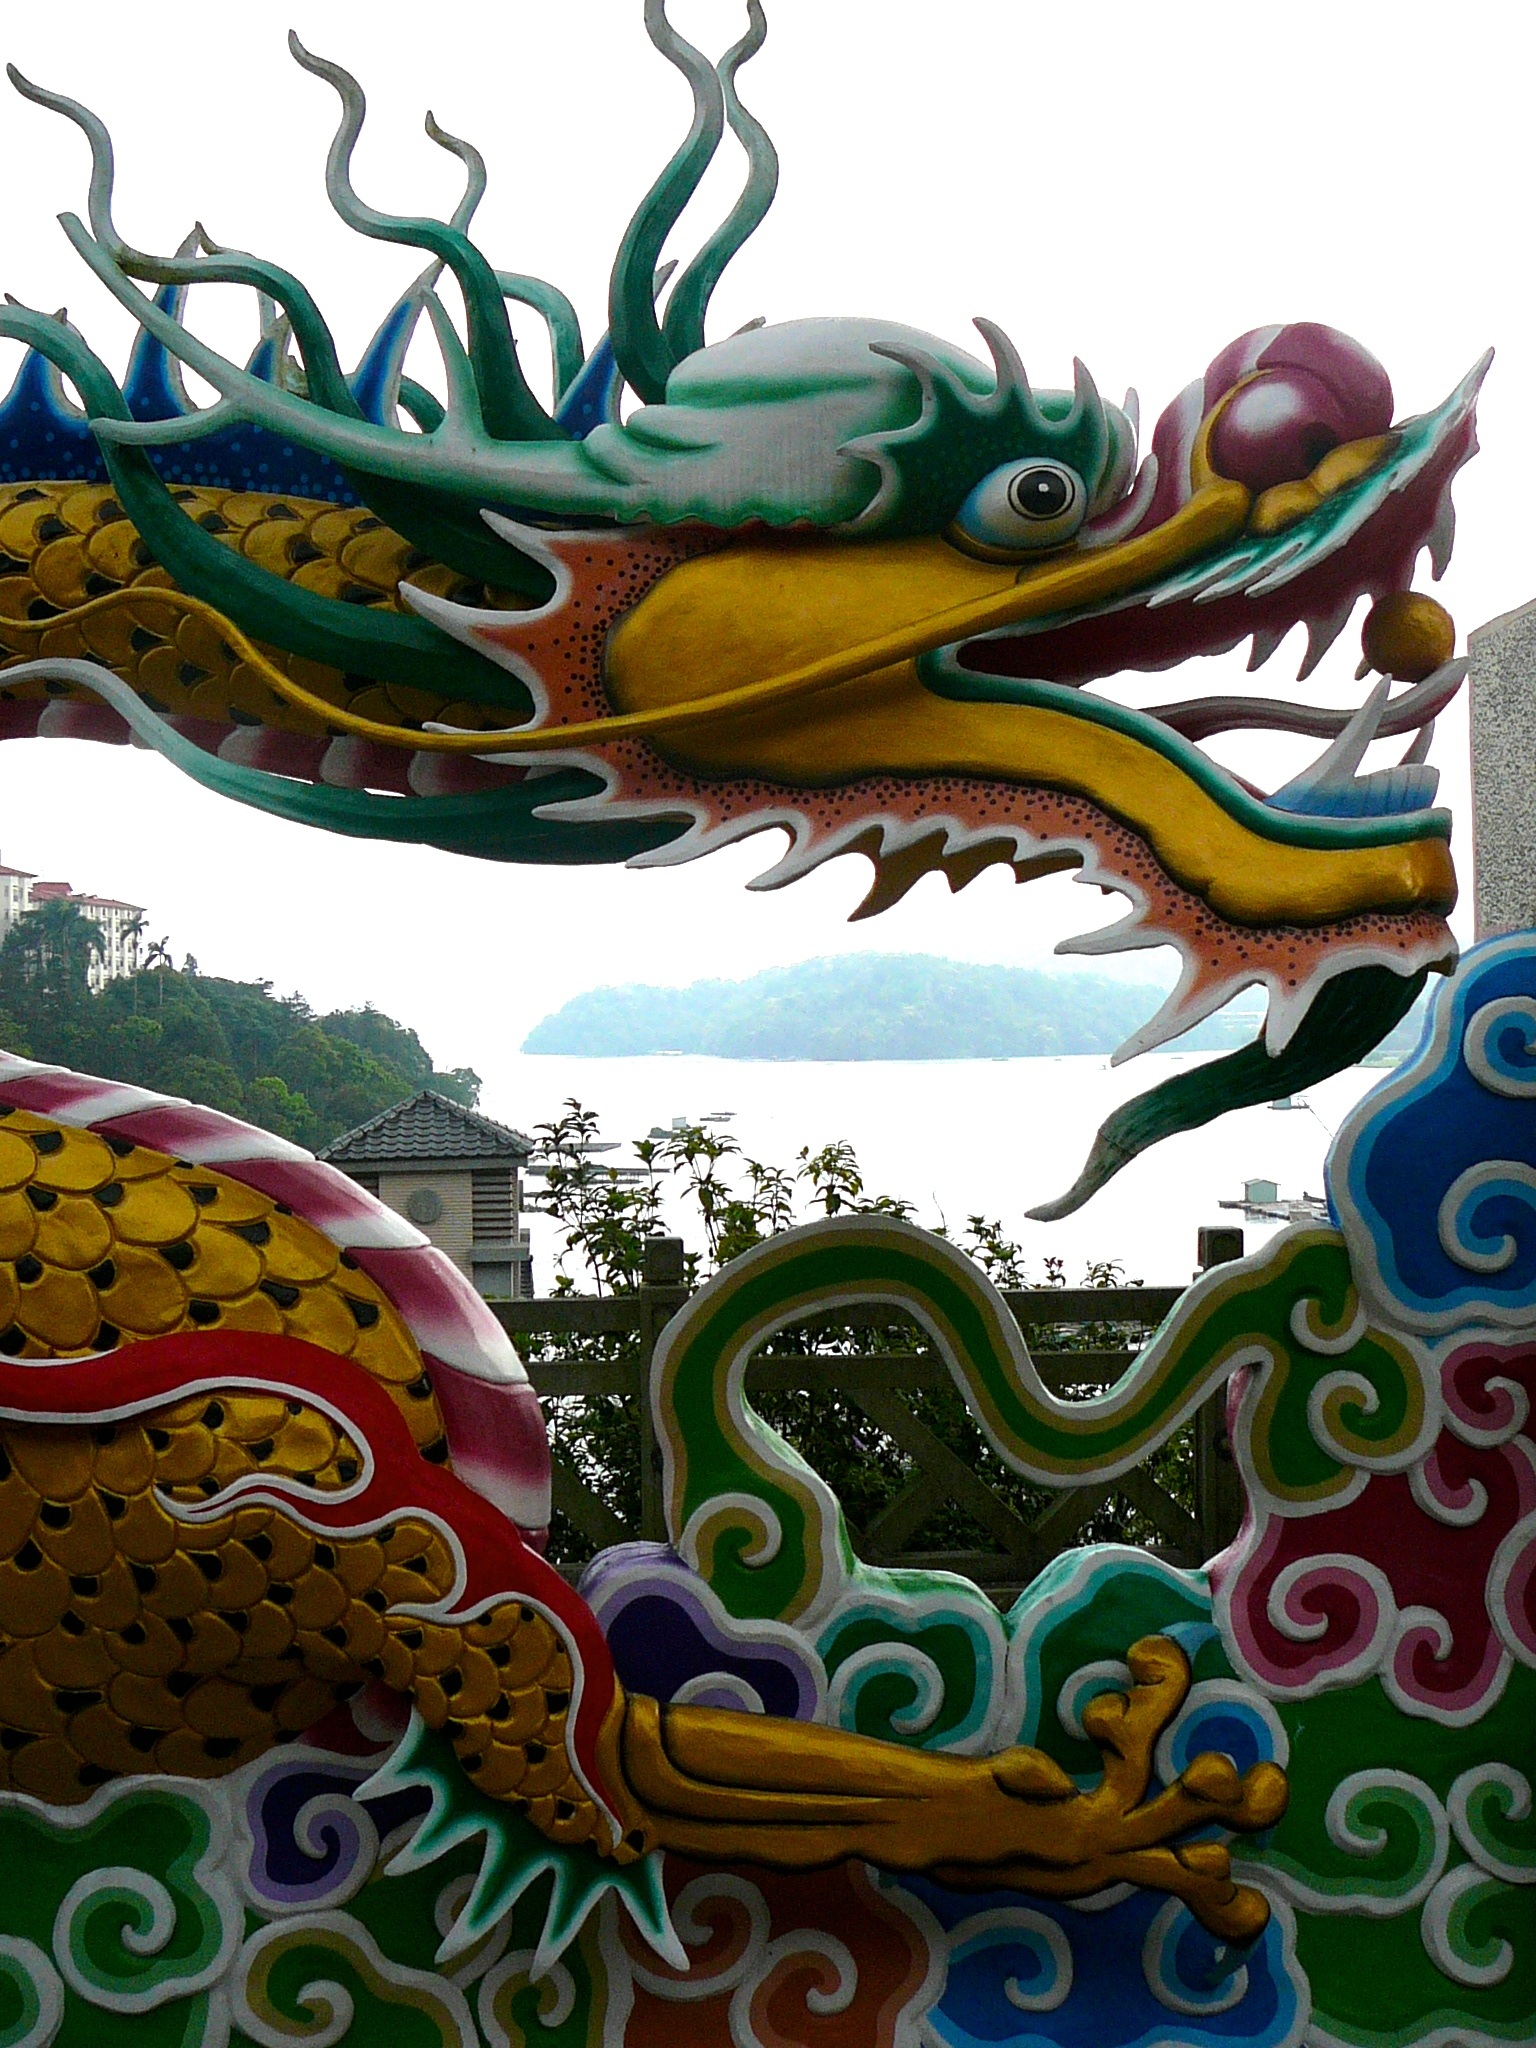
architecture, asian, decoration, chinese, symbol, buddhism, religion, colour, art, illustration, temple, mural, dragon, culture, taiwan, china, oriental, traditional, cartoon, east, modern art